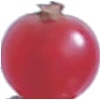
Label: redcurrant